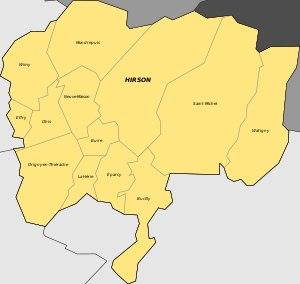
Le canton d'Hirson est une division administrative française située dans le département de l'Aisne et la région Hauts-de-France.